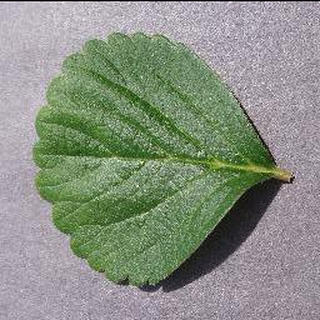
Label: healthy_strawberry